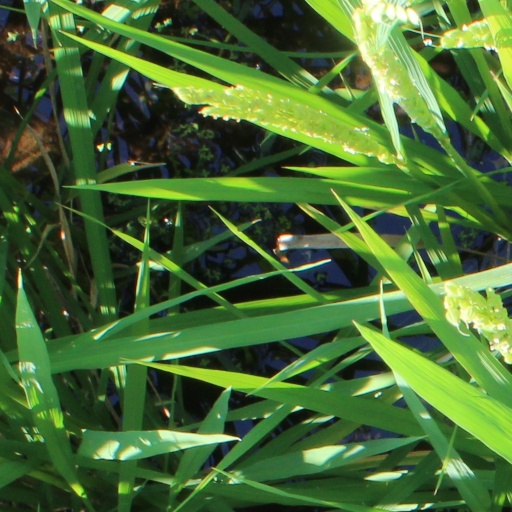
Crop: rice